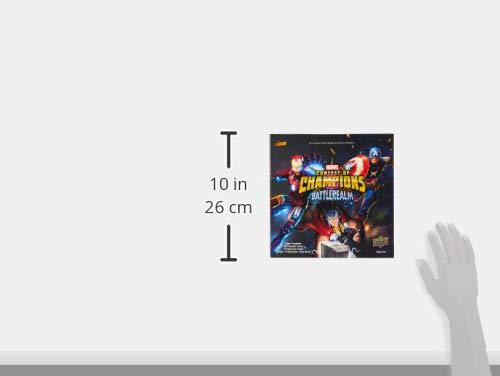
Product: Marvel Contest of Champions: Battlerealm
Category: Toys & Games | Games & Accessories | Board Games
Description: Based on the widely popular game Contest of Champions.
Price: $36.87
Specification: ProductDimensions:10x10x3inches|ItemWeight:2.65pounds|ShippingWeight:2.8pounds(Viewshippingratesandpolicies)|ASIN:B0785GR7GF|Itemmodelnumber:UDC89177|Manufacturerrecommendedage:12yearsandup